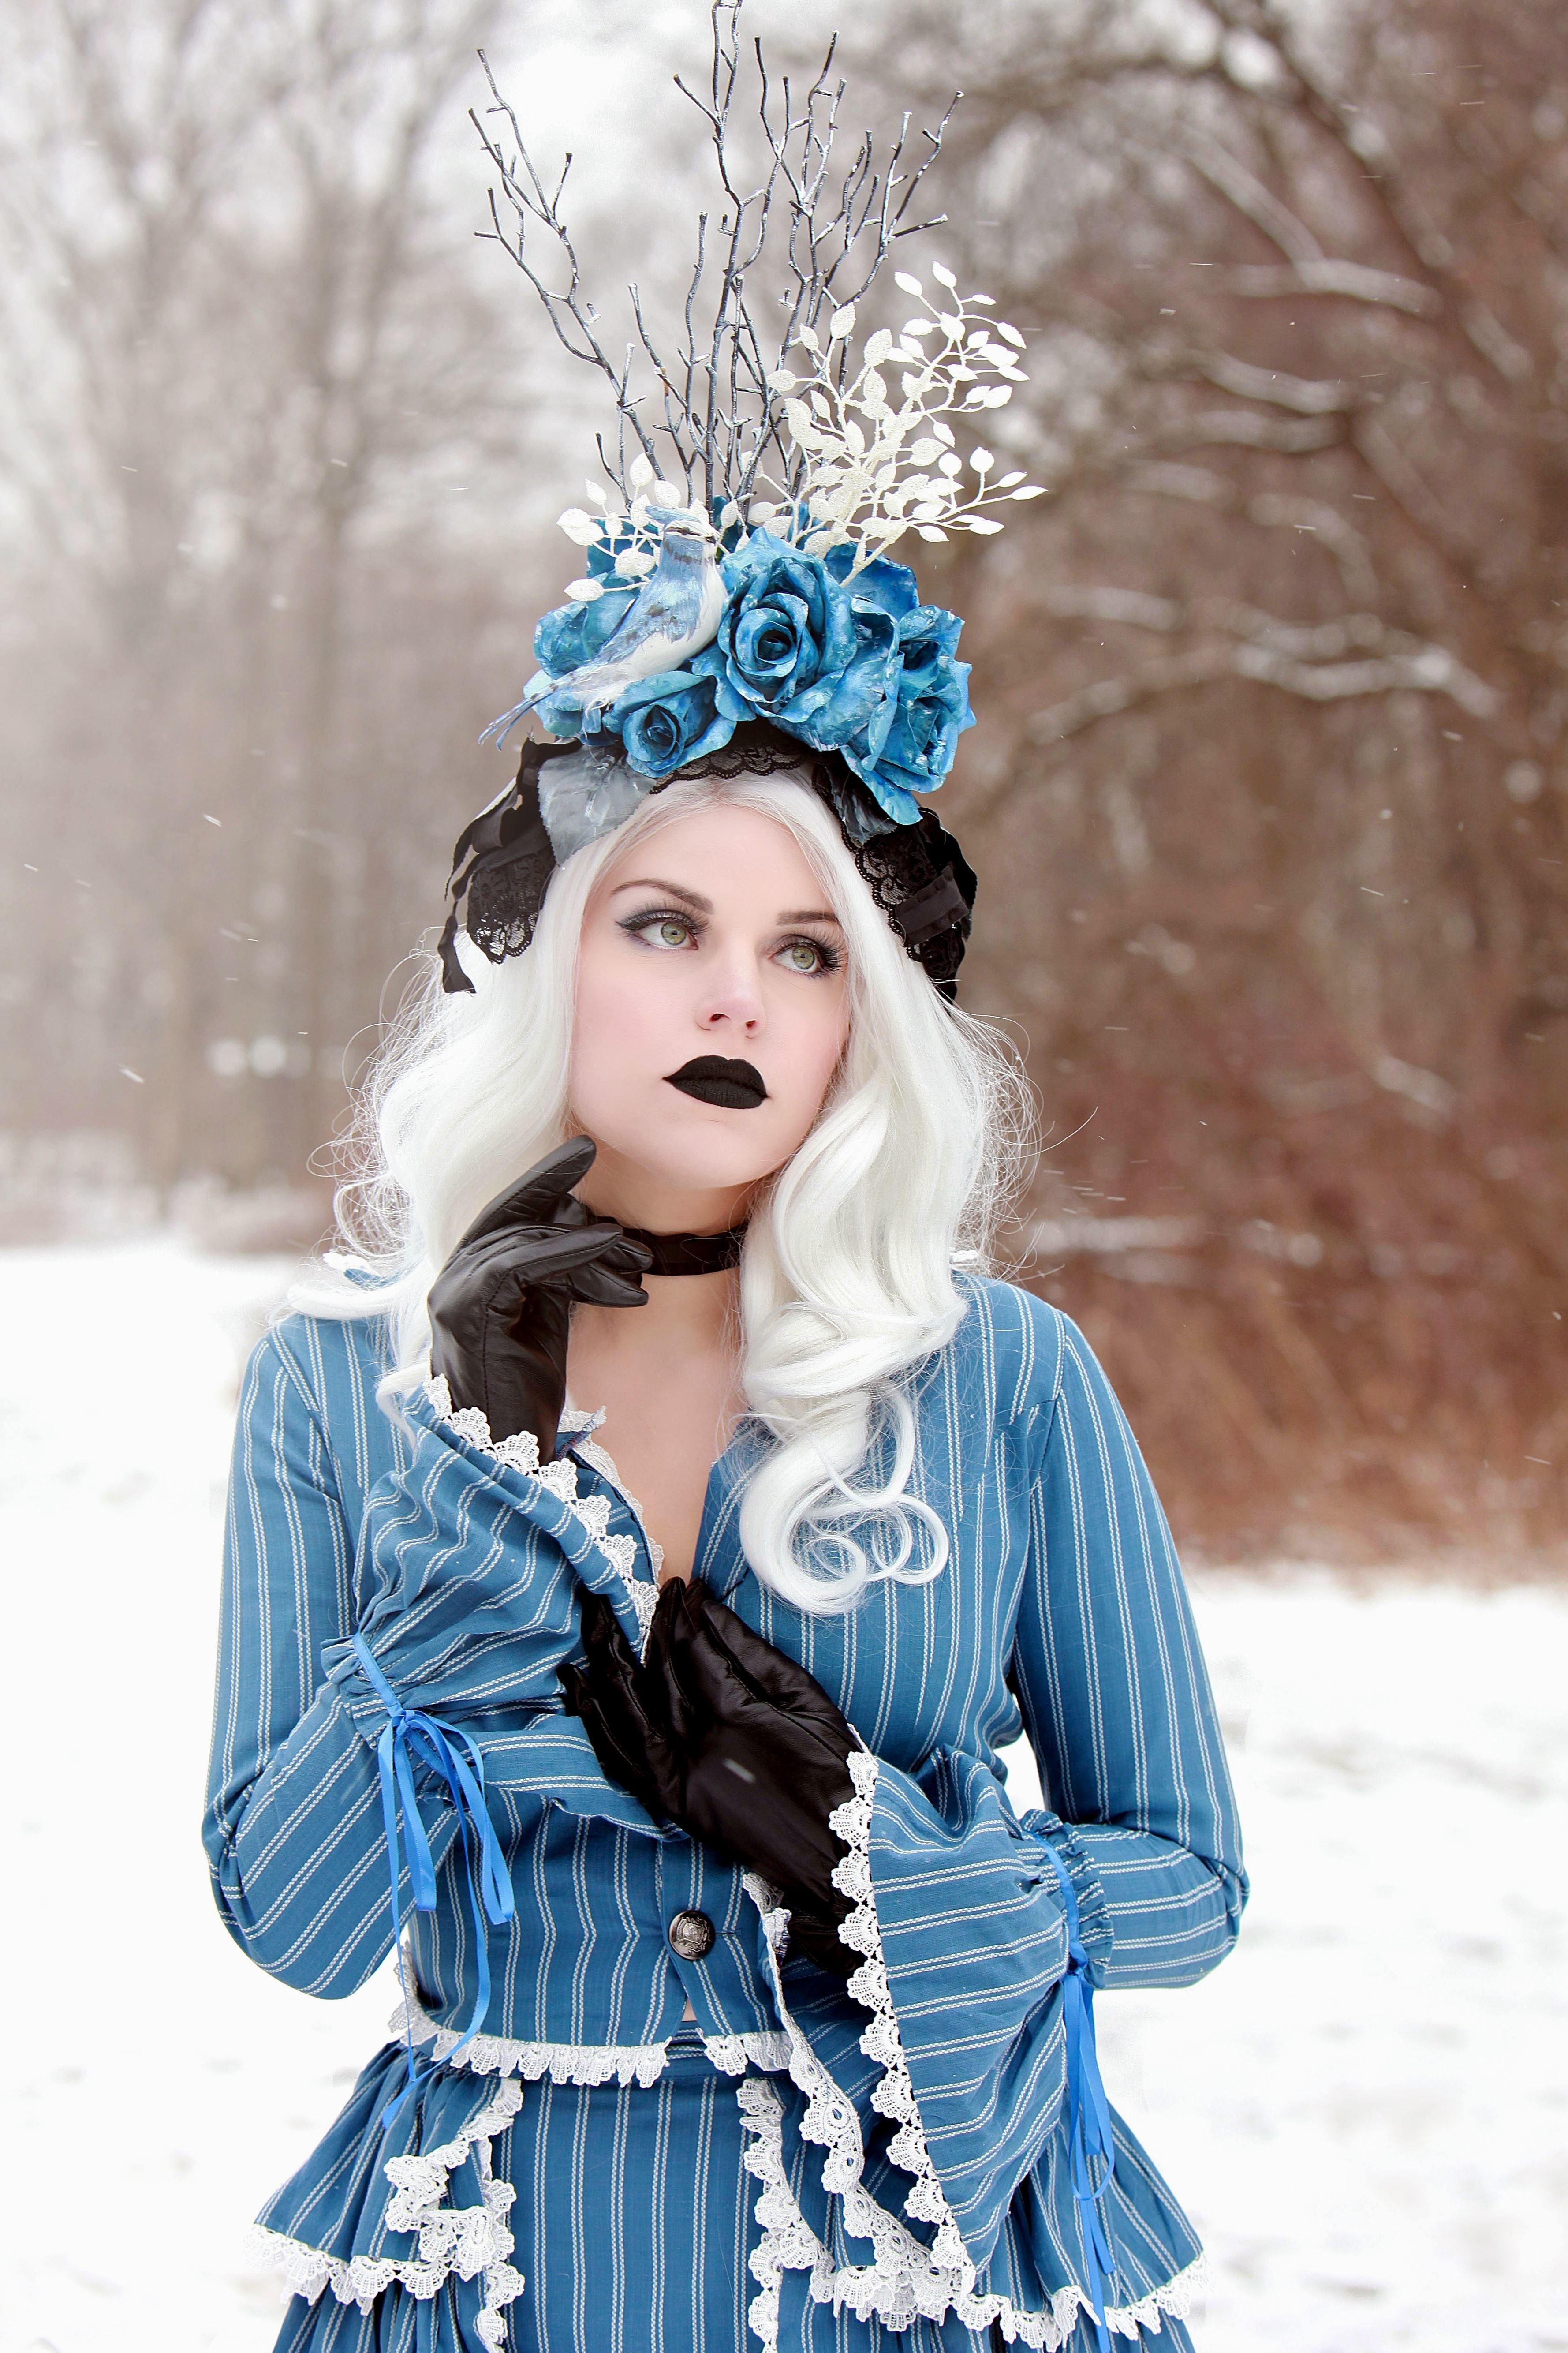
portrait, woman, fashion, outdoor, girl, beauty, blue, headpiece, clothing, hair accessory, lady, winter, snow, headgear, fashion accessory, crown, photography, freezing, photo shoot, electric blue, fur, dress, long hair, portrait photography, style, model, ear